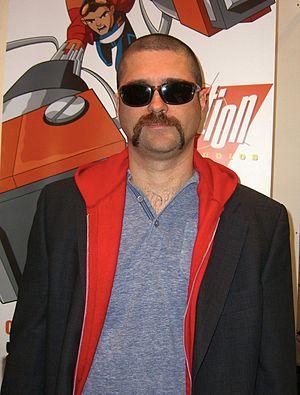
Joe Casey est un scénariste américain de comics.